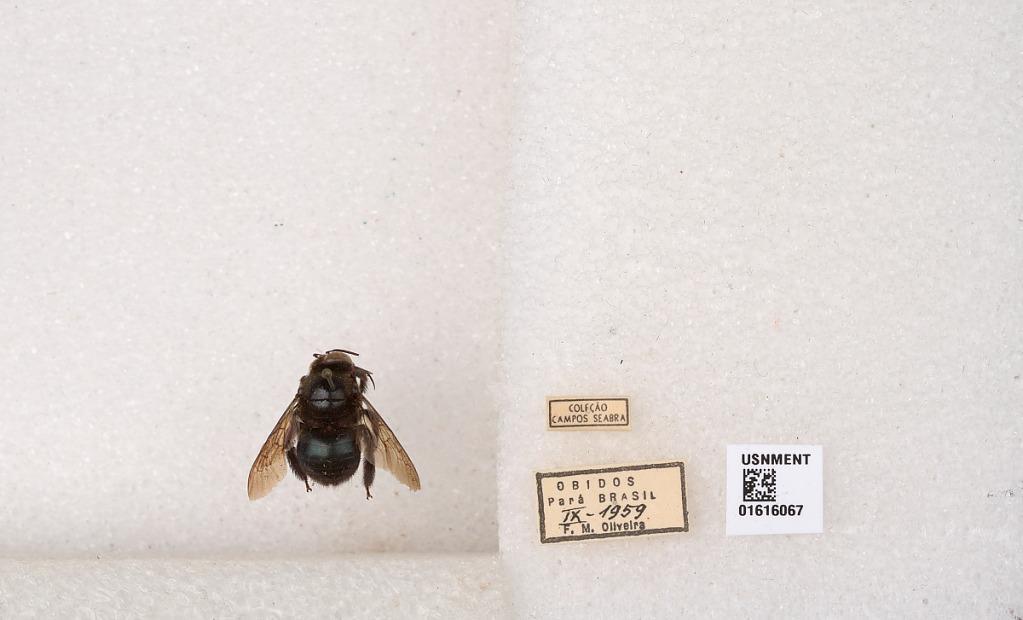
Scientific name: Xylocopa (Schonnherria) subcyanea Pérez
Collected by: F. Oliveira
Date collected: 1959-9-1
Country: Brazil
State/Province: Para
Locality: Obidos